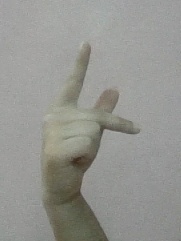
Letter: dha